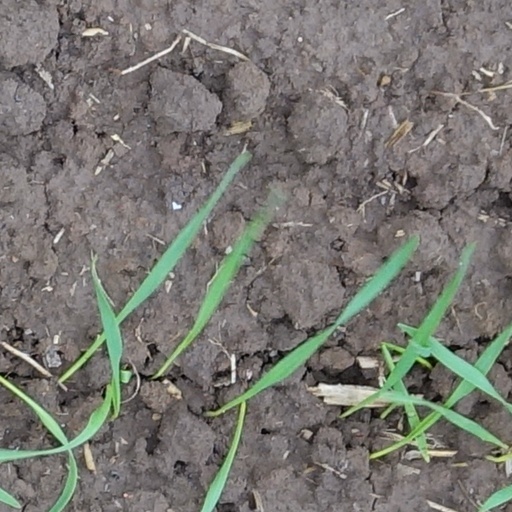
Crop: wheat